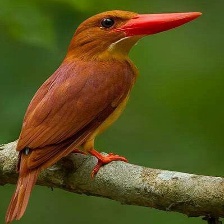
Species: RUDY KINGFISHER
Scientific name: HALCYON COROMANDA